Rupp Industries

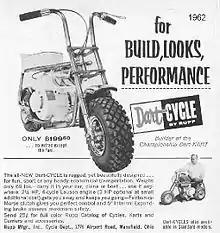
Original ad from 1962

The first Rupp minibikes were called Dart Cycles and were made starting in 1962. They featured a 2 1/2 horsepower, 4-cycle Lauson horizontal-shaft engine with a Fairbanks-Morse clutch (an optional 3 HP was available for an extra charge). The bikes came with front suspension and rear drum brakes. They were advertised in "Cycle World" and other magazines.